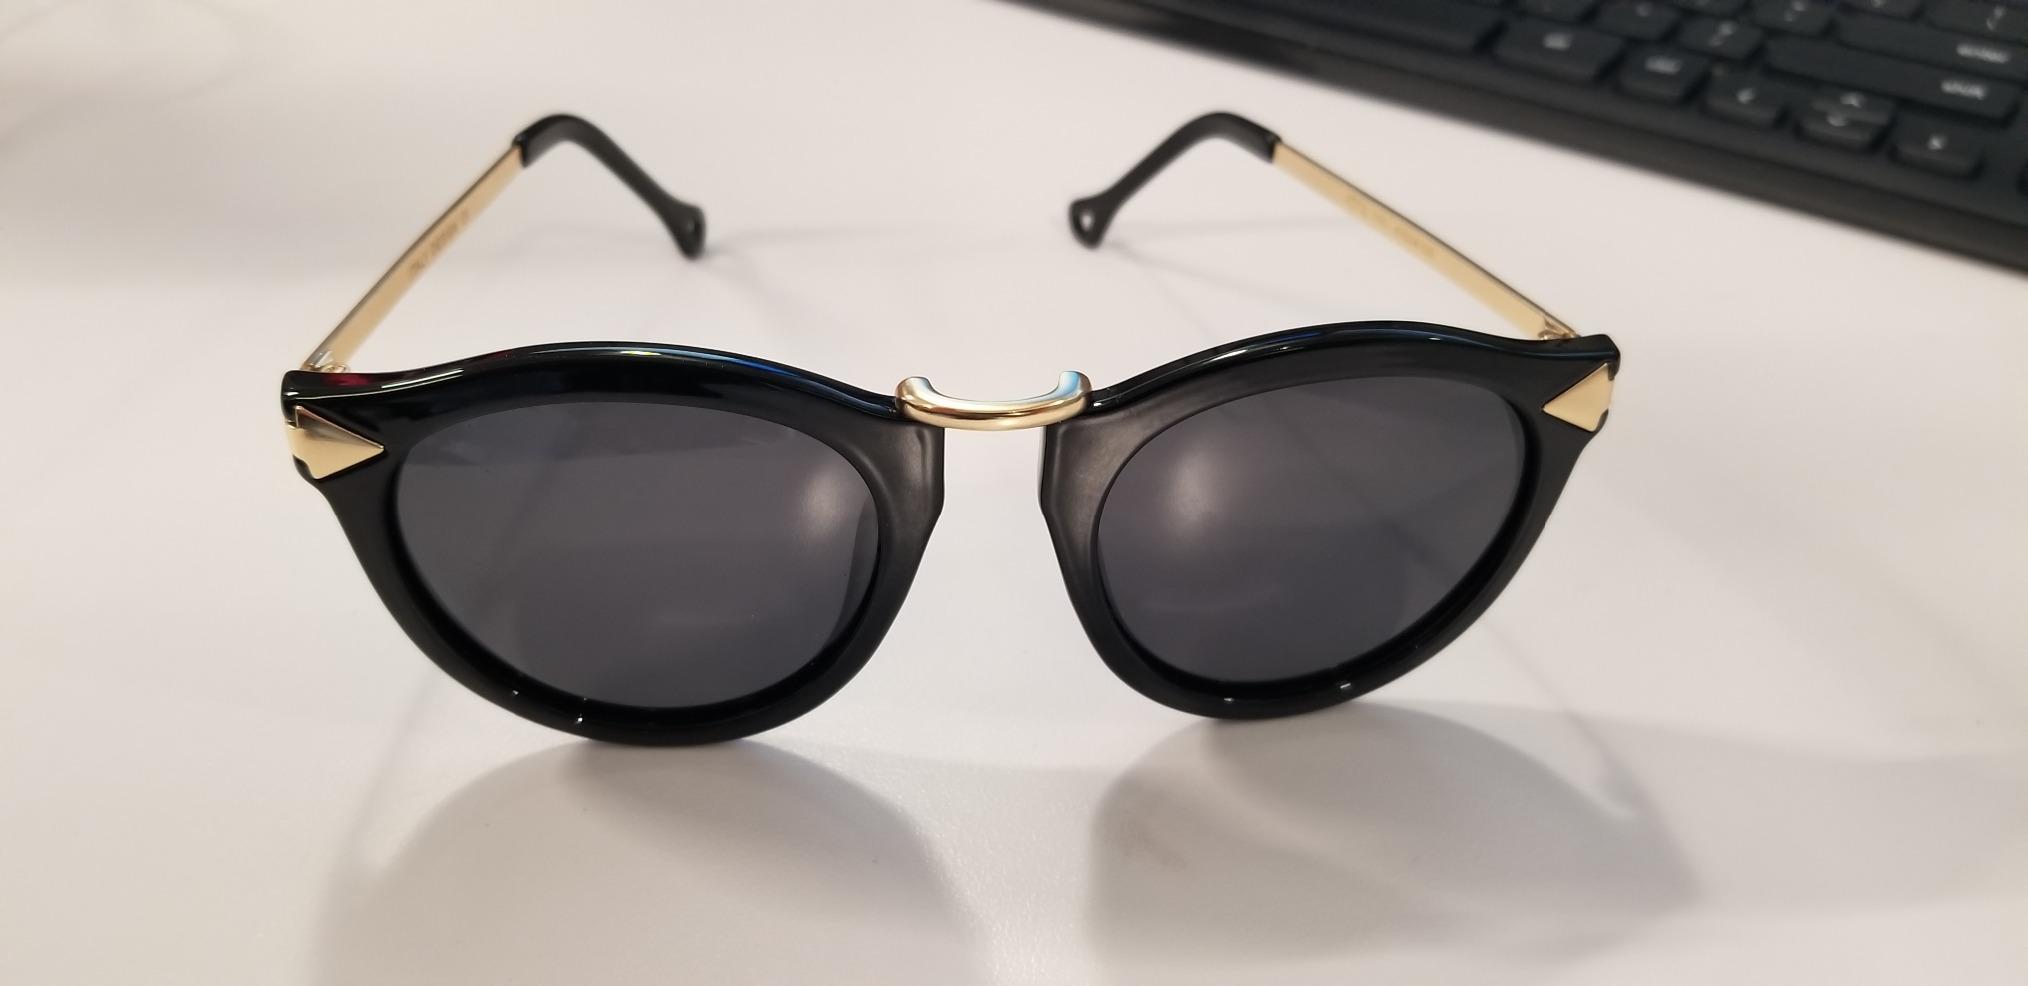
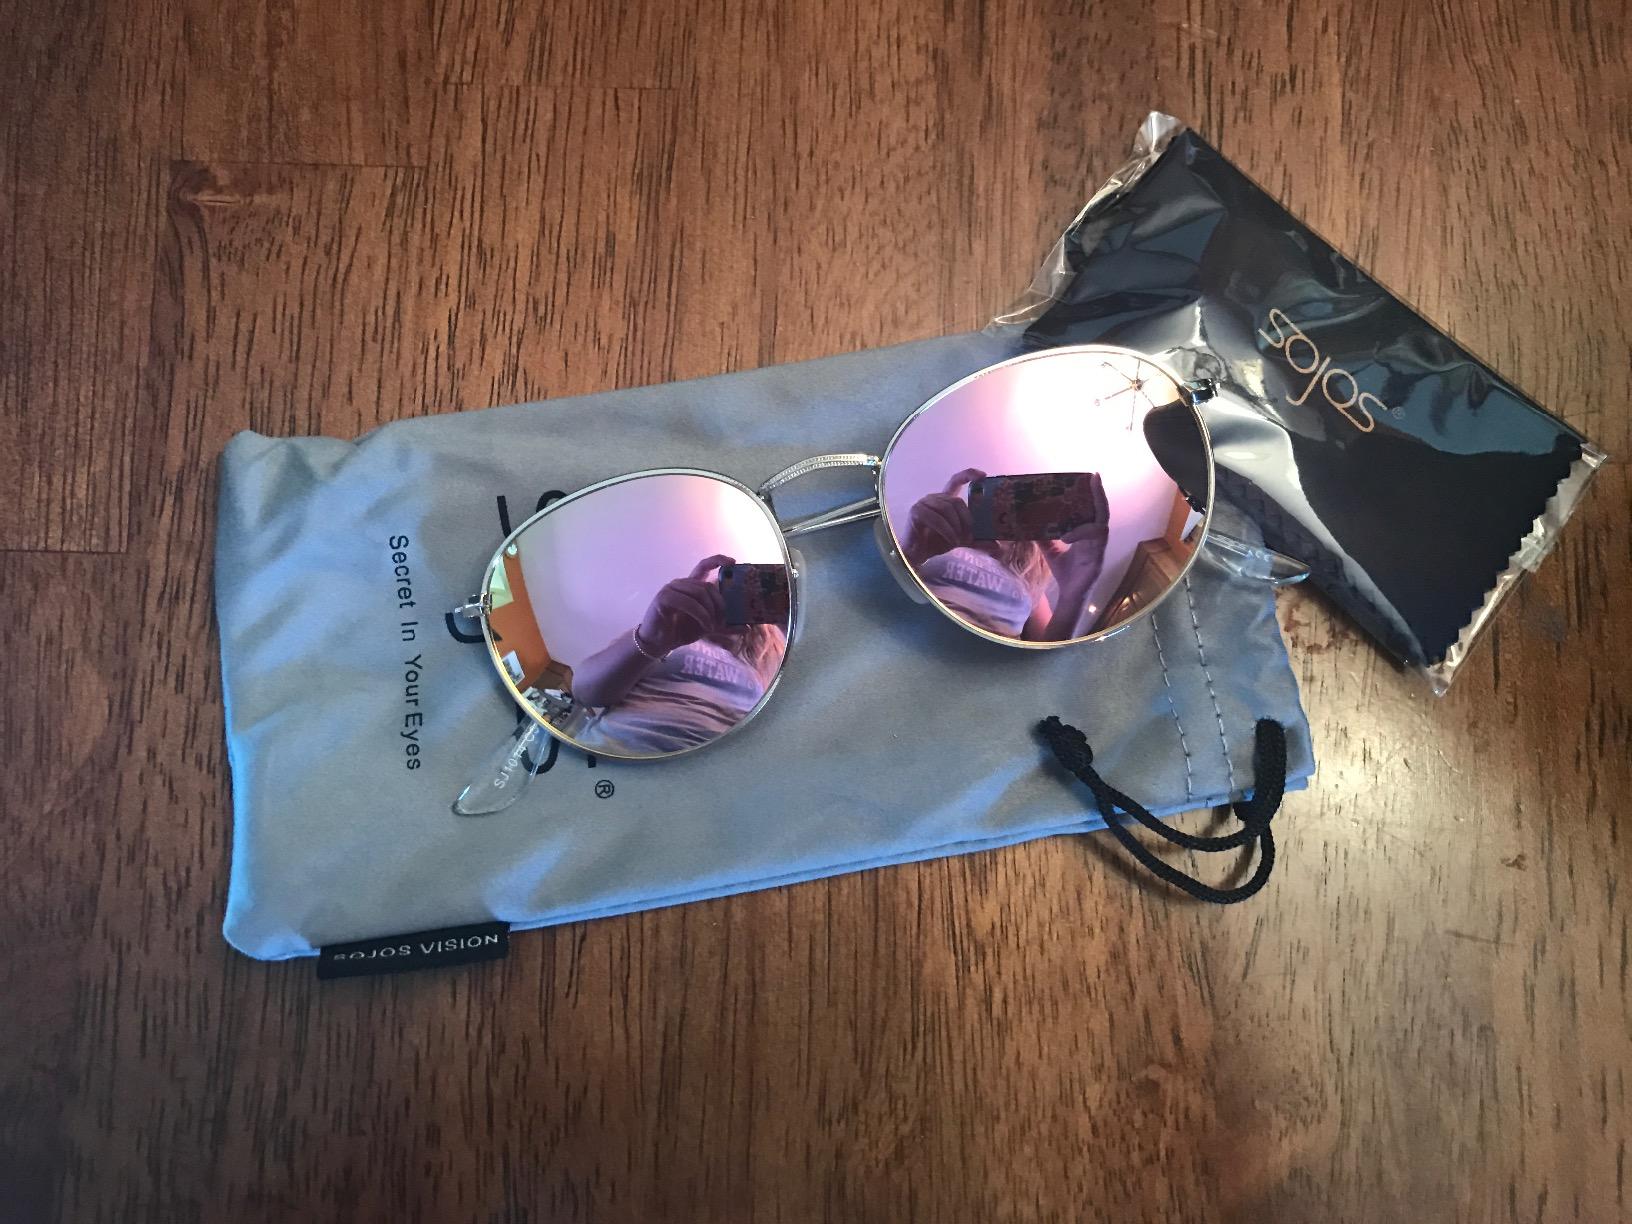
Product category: accessories_sunglasses
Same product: no